Truth to materials

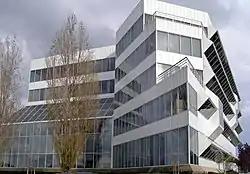
Dakin Building with exterior skin of porcelain panels.

Truth to materials is a tenet of modern architecture (as opposed to postmodern architecture), which holds that any material should be used where it is most appropriate and its nature should not be hidden. Concrete, therefore, should not be painted and the means of its construction should be celebrated by, for instance, not sanding away marks left by timber shuttering ("béton brut"). As another example, porcelain is infrequently used in the exterior facing of buildings, but one modern example is the Dakin Building, Brisbane, California; therefore, the porcelain panels of this building have been left uncovered by any paint or preservative.